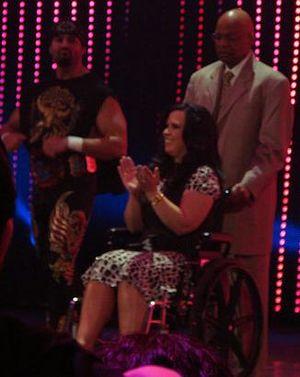
La Familia était une alliance de catcheurs heel de la World Wrestling Entertainment commandée par Vickie Guerrero, veuve du catcheur Eddie Guerrero décédé en 2005. Cette alliance comporte plusieurs membres : Chavo Guerrero, Edge, le duo Curt Hawkins et Zack Ryder et Bam Neely.
Chavo Guerrero, Jr, ou tout simplement Chavo Guerrero, de son vrai nom Salvador Guerrero IV, est un catcheur américain d'origine mexicaine membre de la célèbre famille Guerrero. Il a travaillé à la World Wrestling Entertainment dans la division WWE SmackDown jusqu'à son départ le 25 juin 2011. Il est le neveu d'Eddie Guerrero et de Vickie Guerrero, le petit-fils de Gory Guerrero, le neveu de Hector Guerrero.